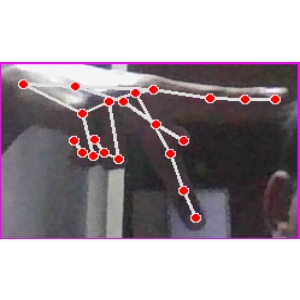
अक्षर: प